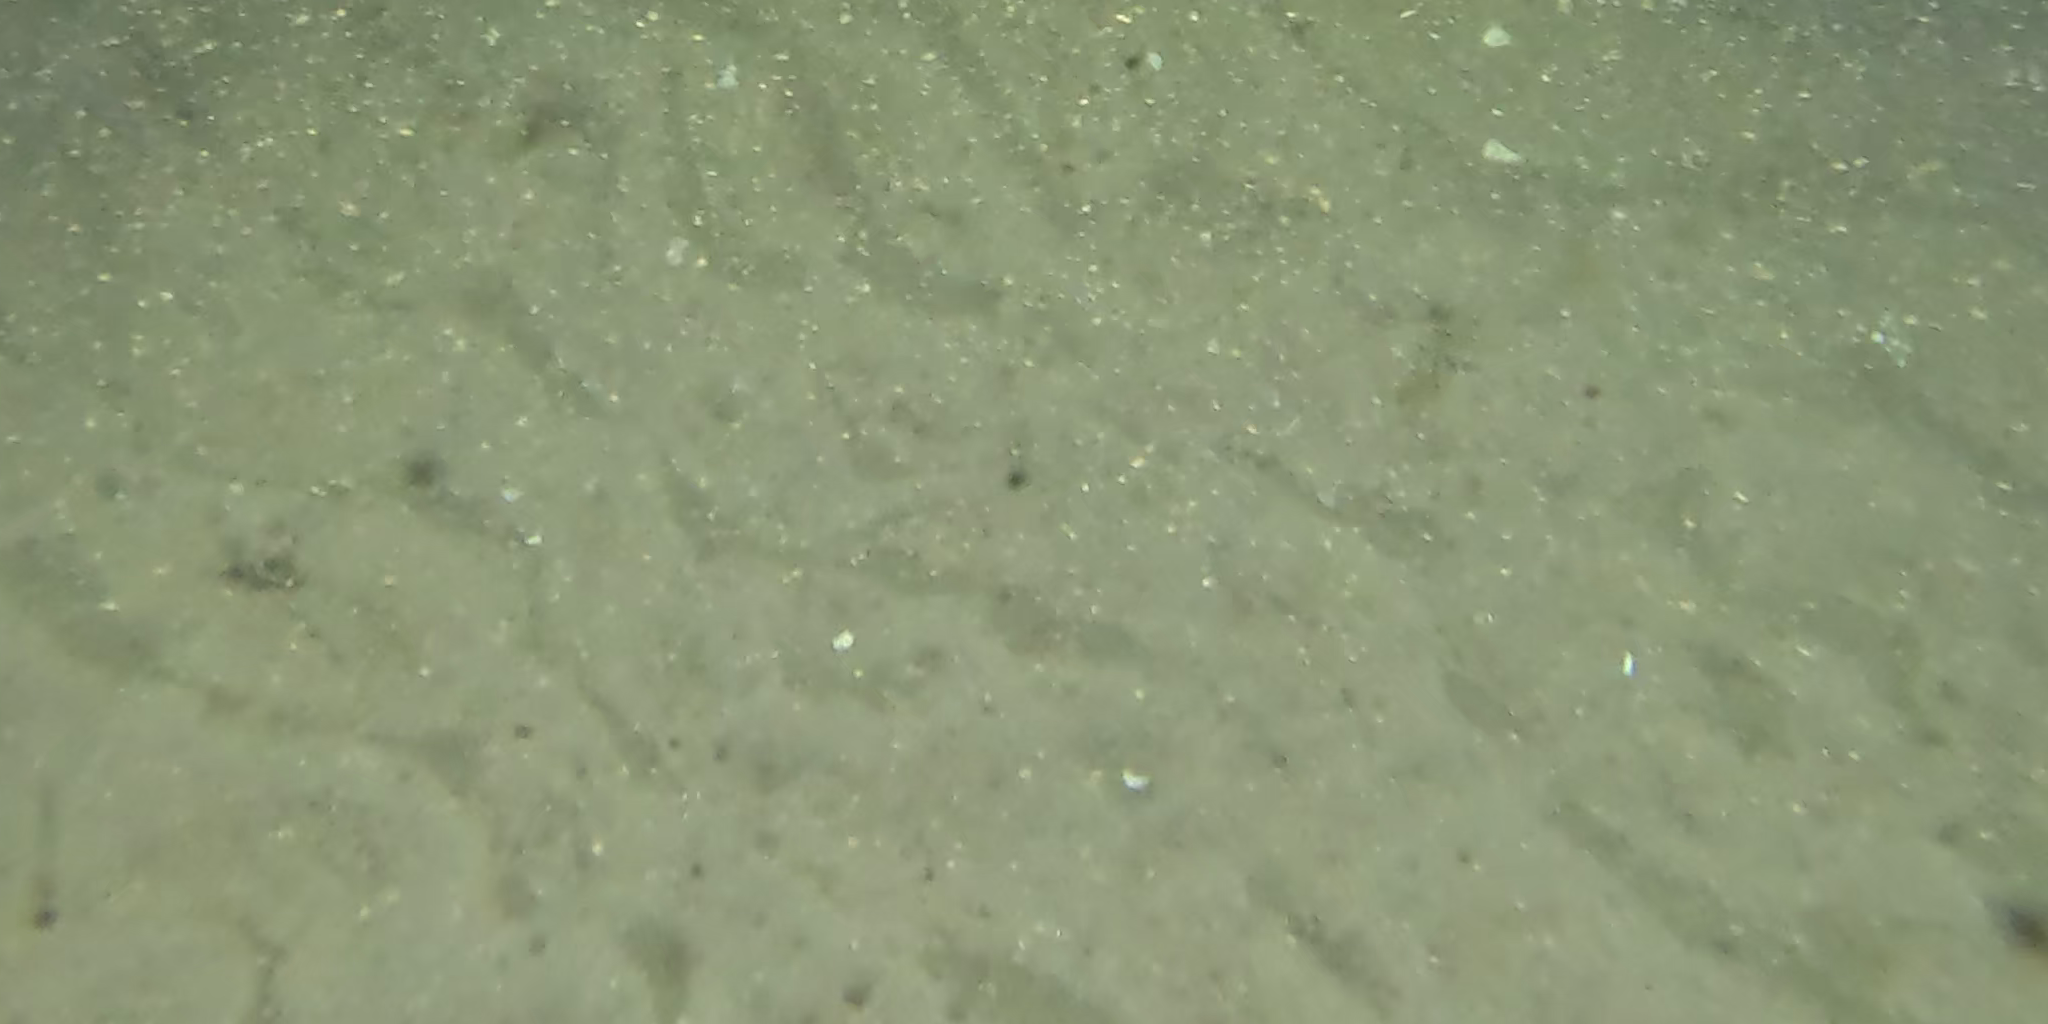
Seabed habitat: sand